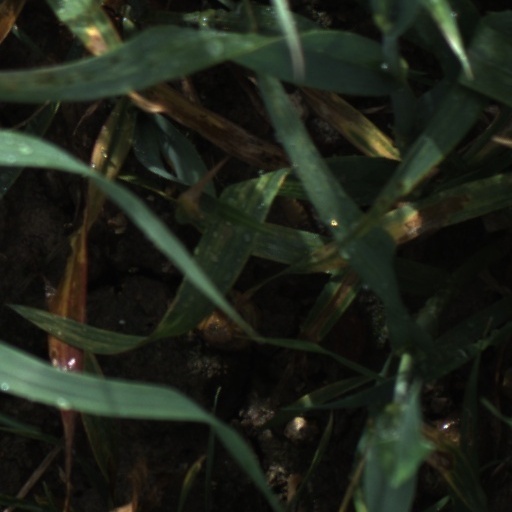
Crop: wheat